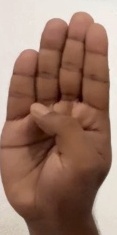
ASL sign: B